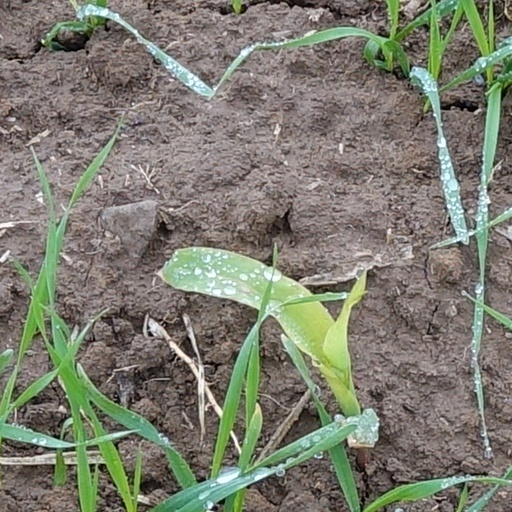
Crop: wheat